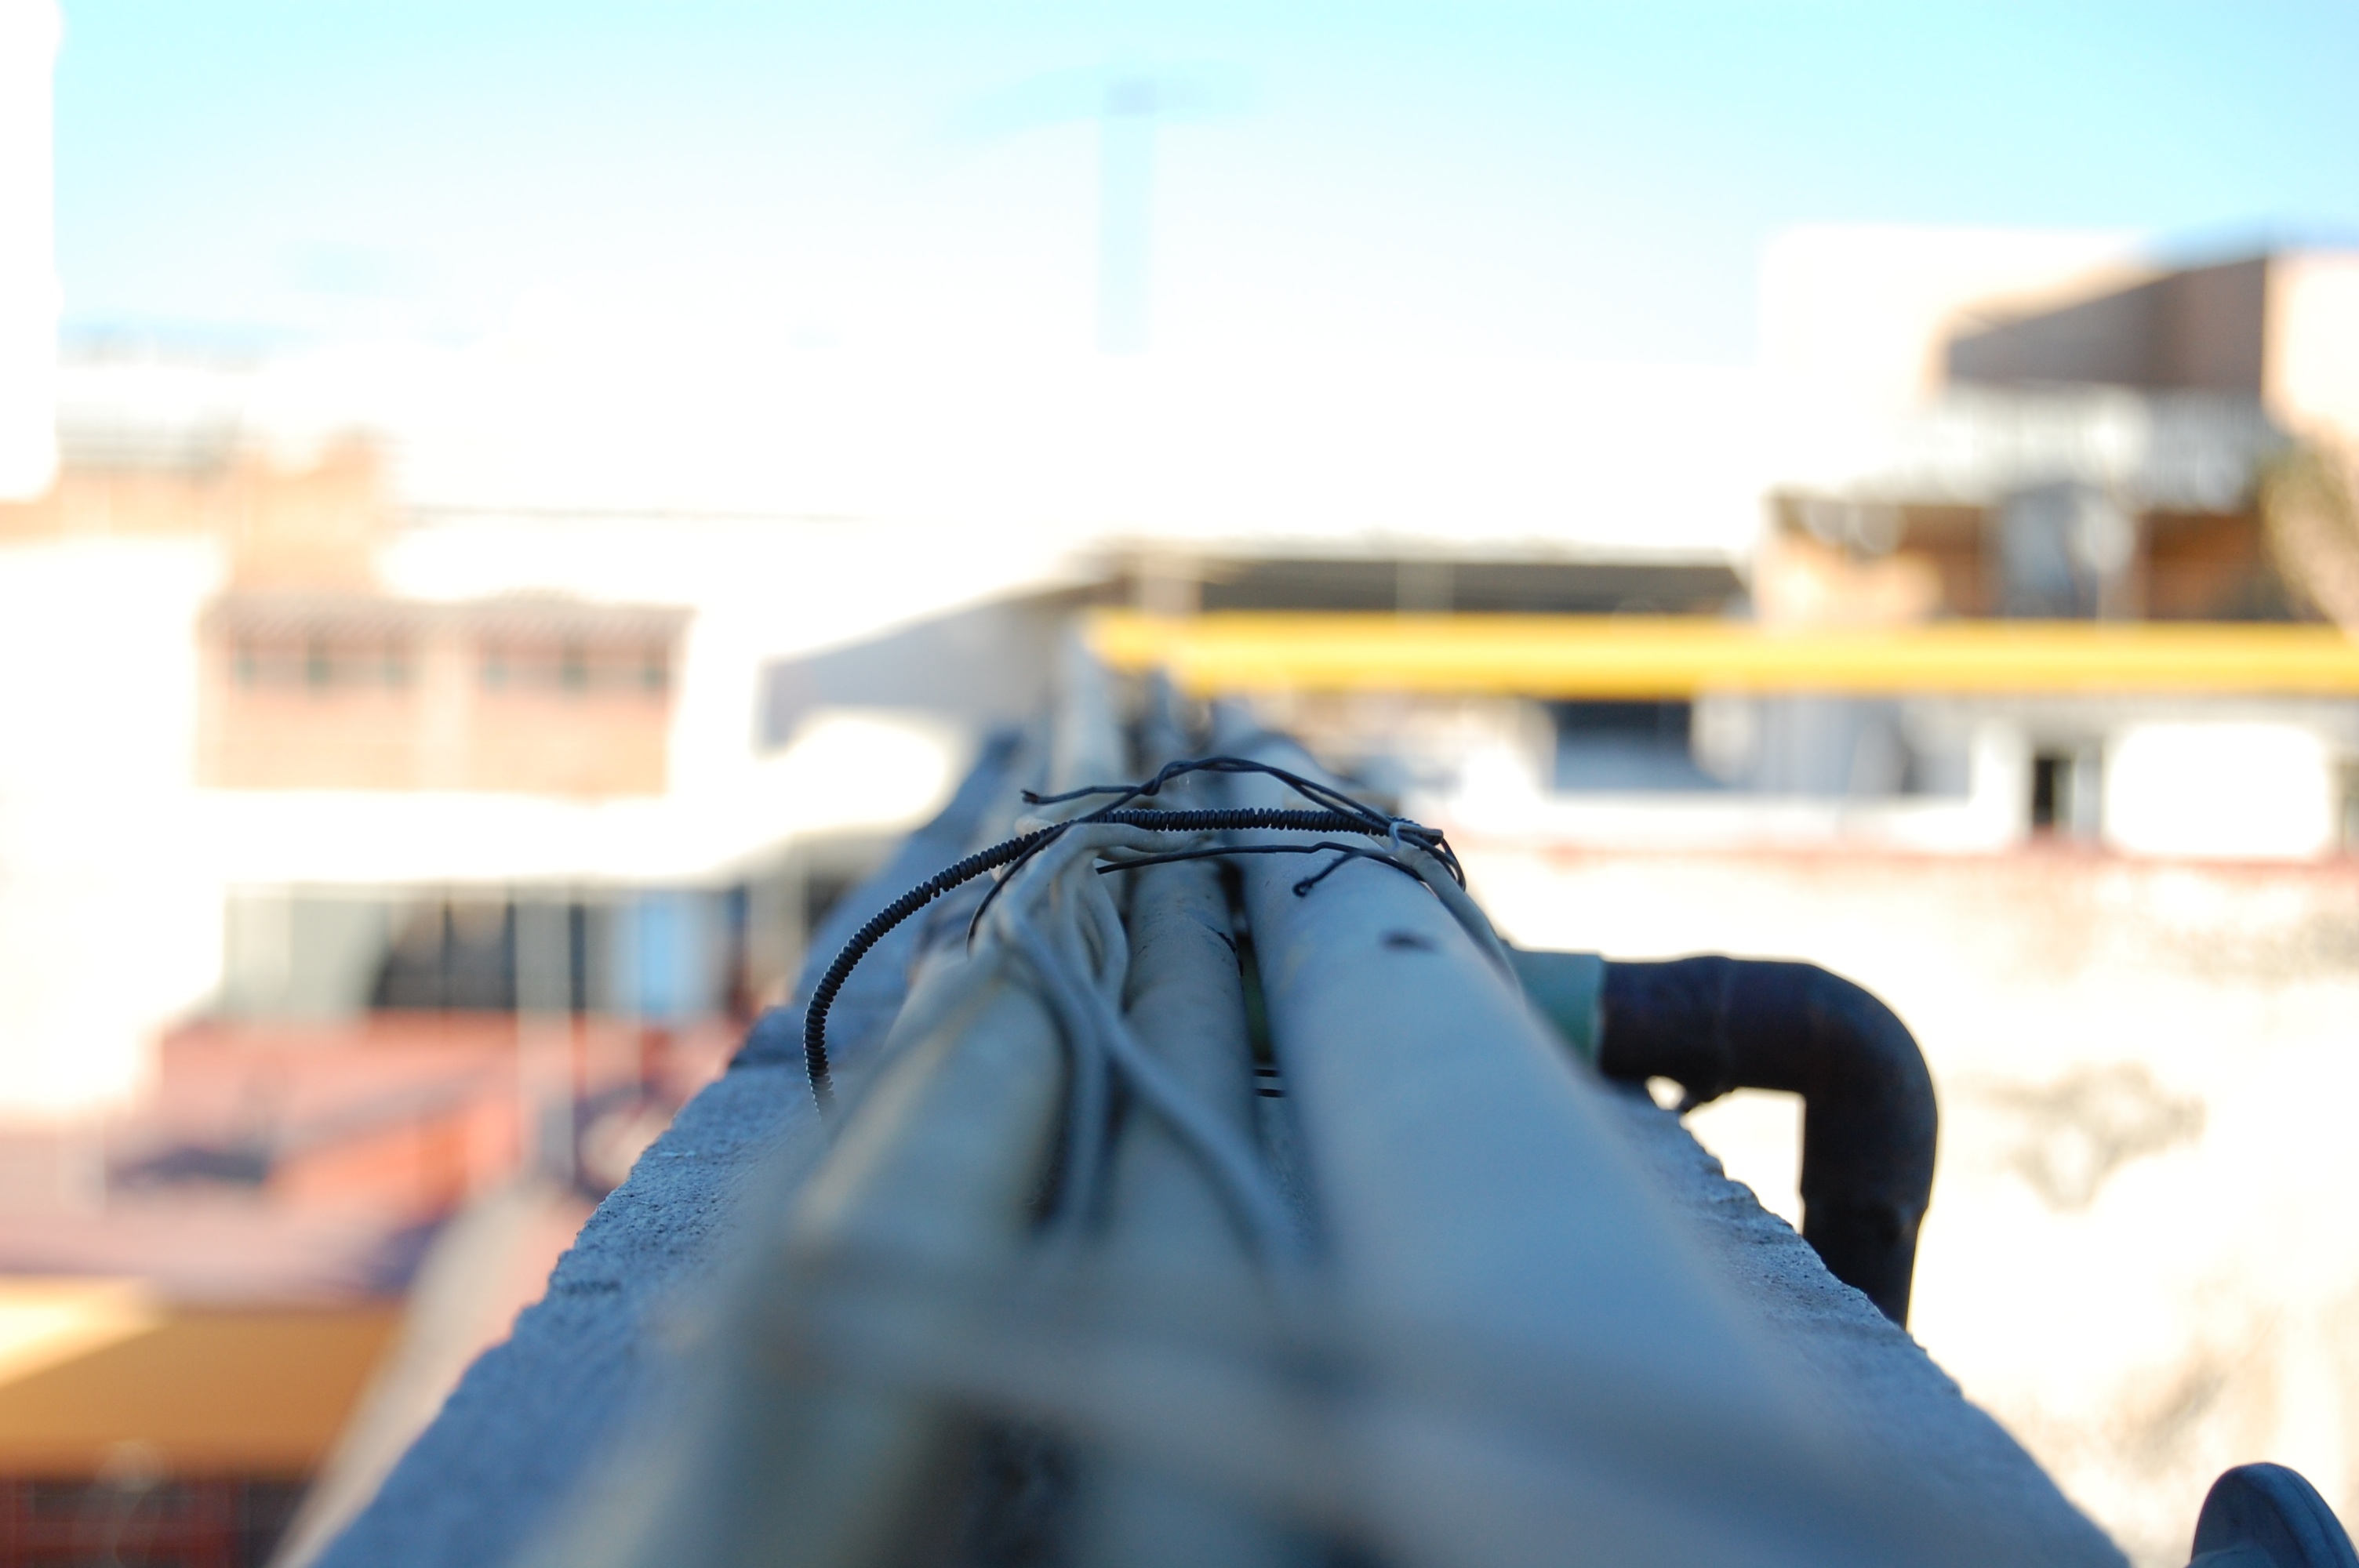
sky, vacation, vehicle, blue